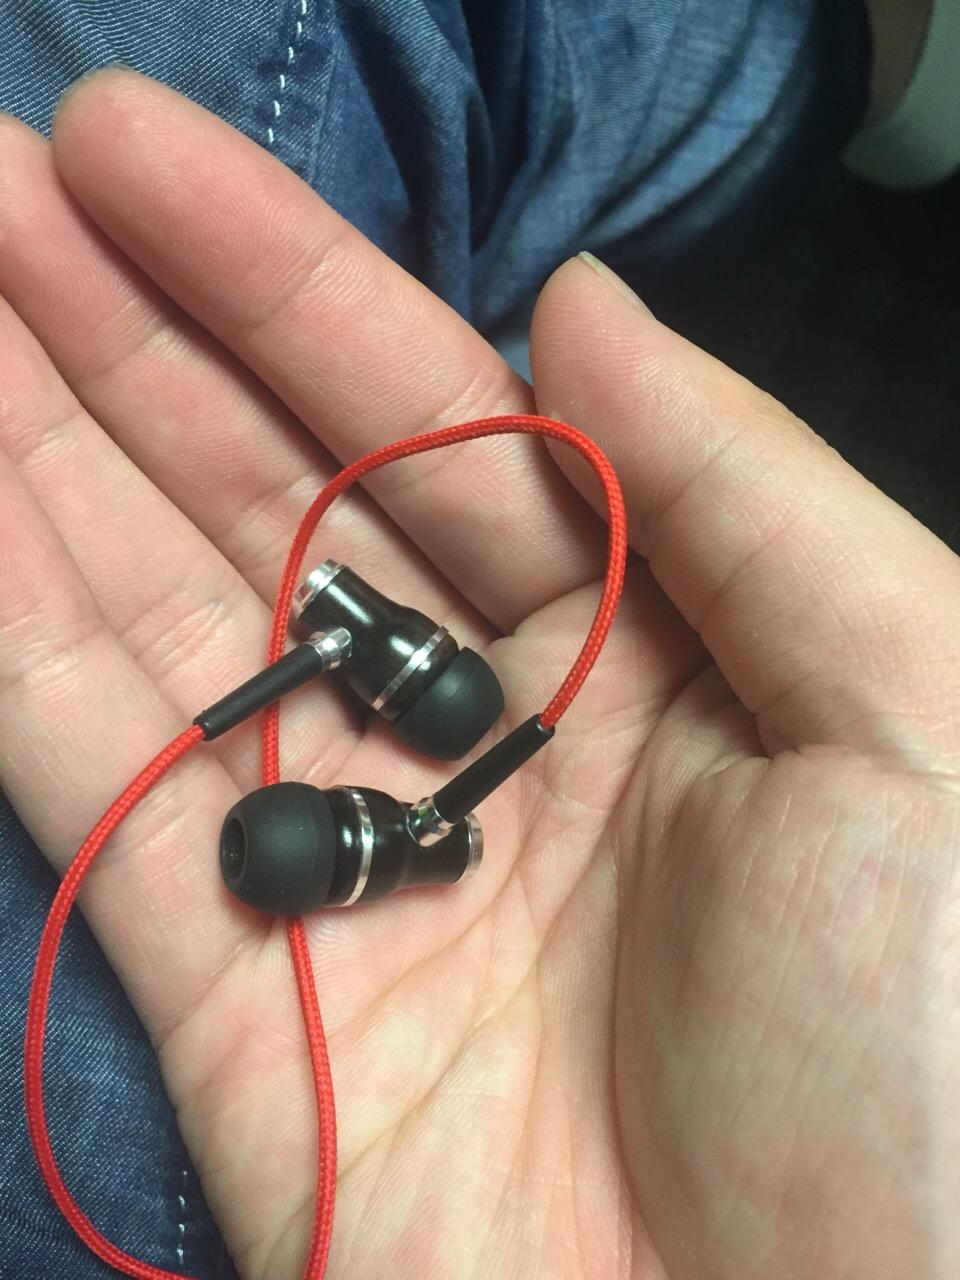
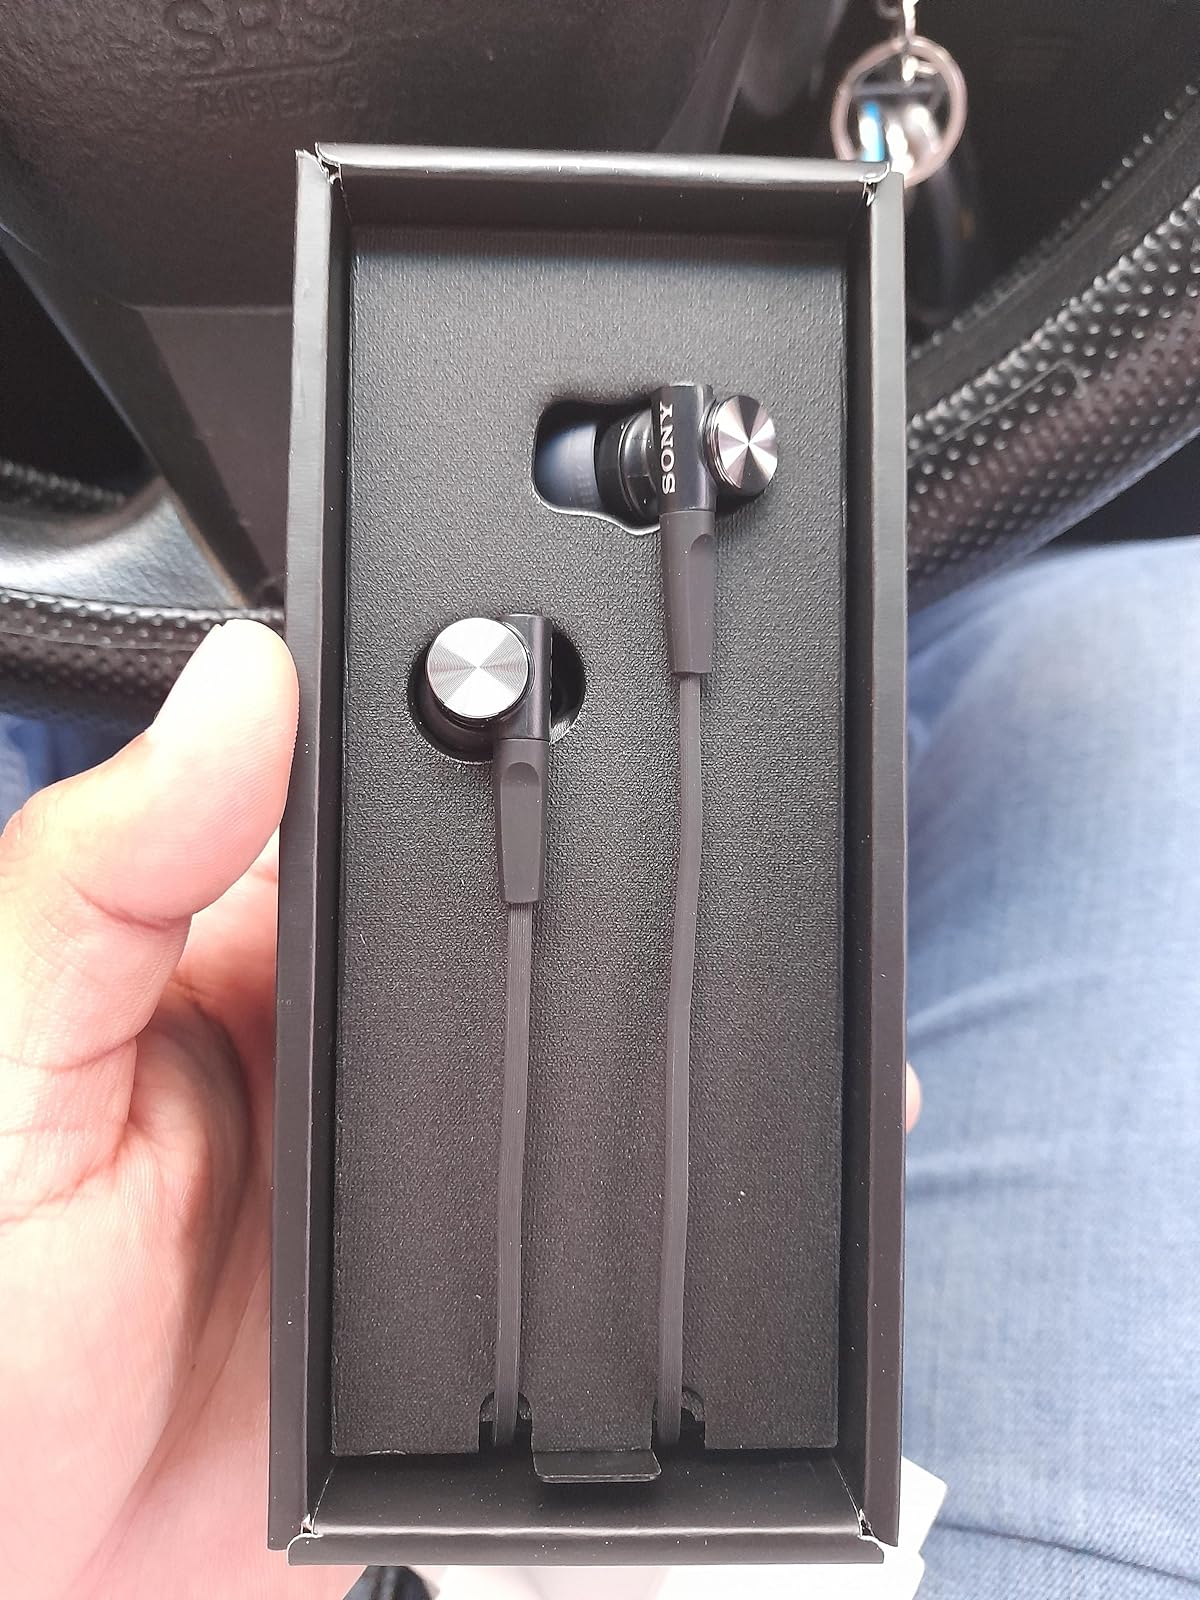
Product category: headphones
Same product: no